James Napier Robertson

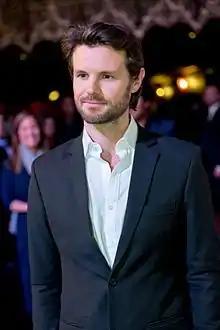
Napier Robertson in 2016

James William Napier Robertson (born 24 March 1982) is a New Zealand writer, film director, actor and producer. In 2009 he wrote and directed "I'm Not Harry Jenson", and in 2014 he wrote and directed "The Dark Horse", for which he won Best Director, Best Screenplay and Best Film at the 2014 New Zealand Film Awards, and which was declared by New Zealand critics "One of the greatest New Zealand films ever made".